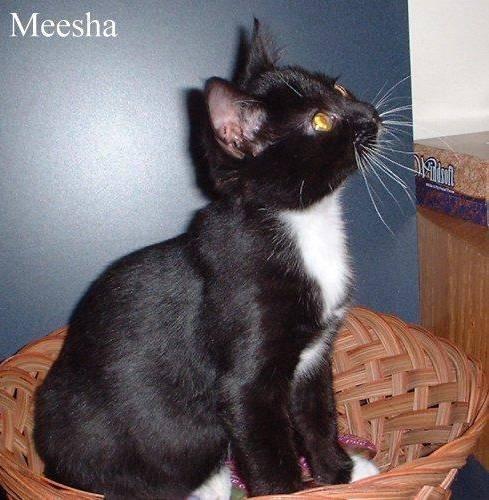
cat